Hugh Judson Kilpatrick

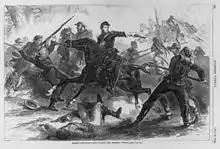
"Harper's Weekly" rendering of Kilpatrick's raid

In February 1863, Maj. Gen. Joseph Hooker created a Cavalry Corps in the Army of the Potomac, commanded by Maj. Gen. George Stoneman. Kilpatrick assumed command of the 1st Brigade, 2nd Division. In the Chancellorsville Campaign in May, Stoneman's cavalry was ordered to swing deeply behind Gen. Robert E. Lee's army and destroy railroads and supplies. Kilpatrick did just that, with gusto. Although the corps failed to distract Lee as intended, Kilpatrick achieved fame by aggressively capturing wagons, burning bridges, and riding around Lee, almost to the outskirts of Richmond, Virginia, in Stoneman's 1863 raid.